Zander Diamond

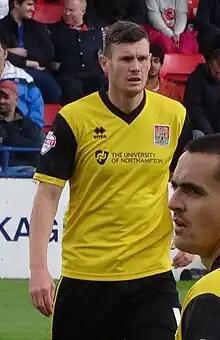
Diamond with Northampton in 2014

Alexander Kevin "Zander" Diamond (born 12 March 1985) is a Scottish former professional footballer and current manager of Lowland League club Broomhill.